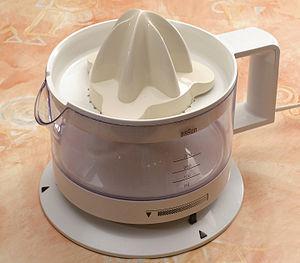
Le presse-agrumes, souvent nommé presse-citron, est un extracteur de jus destiné à presser le jus des agrumes comme le citron ou le citron vert. Le presse-agrumes offre plus de possibilités, souvent au moyen de noyaux interchangeables et est capable de presser de plus gros fruits, comme les oranges, les grapefruits ou autres pamplemousses. Le presse-agrumes utilise le principe bien antérieur du presse-citron.